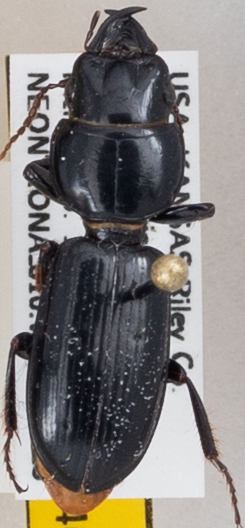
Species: Scarites vicinus
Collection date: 2020-07-15
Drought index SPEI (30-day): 0.444
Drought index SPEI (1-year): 0.8
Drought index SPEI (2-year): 2.09